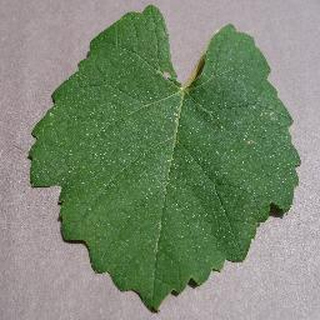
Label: healthy_grape